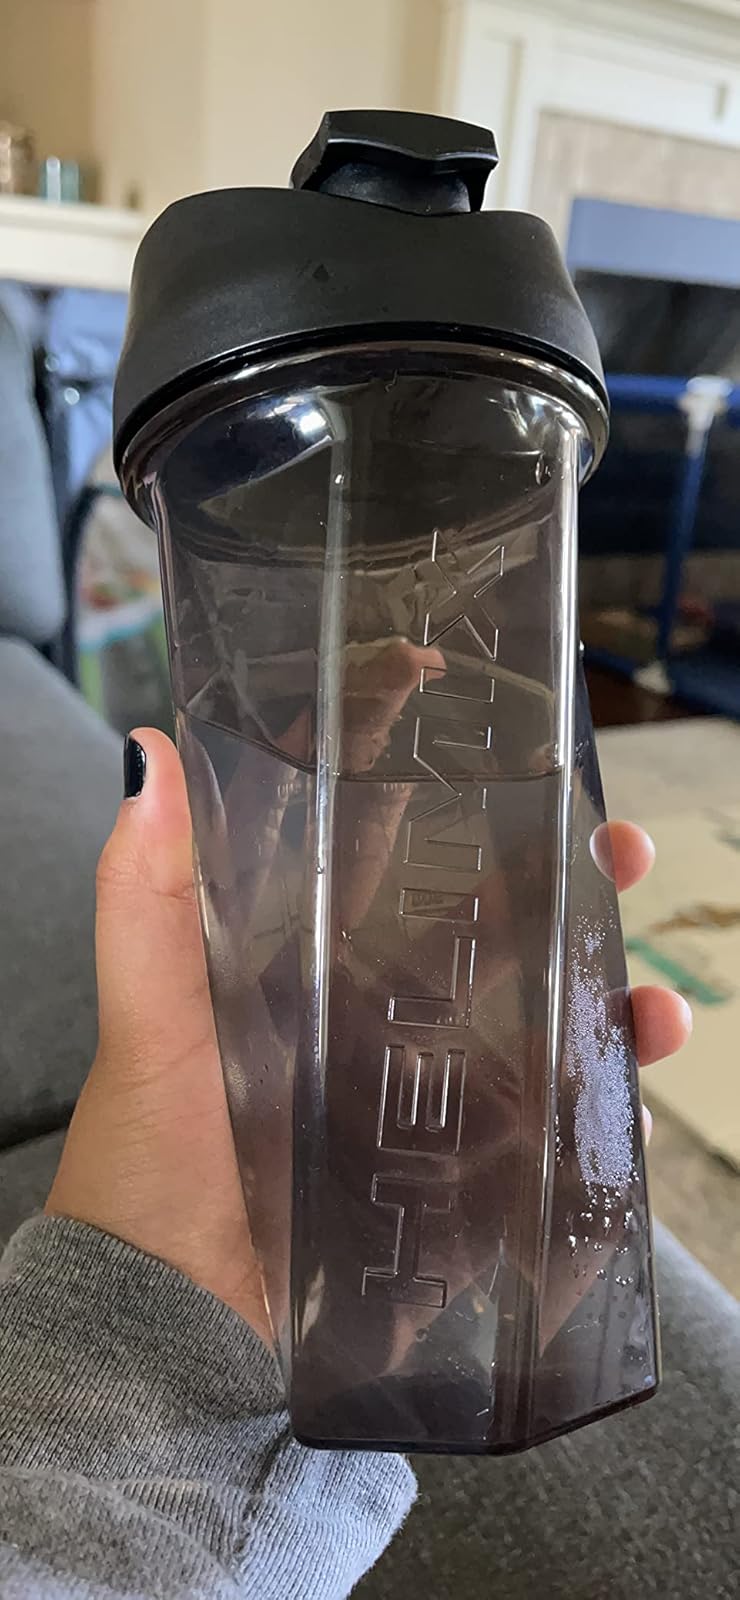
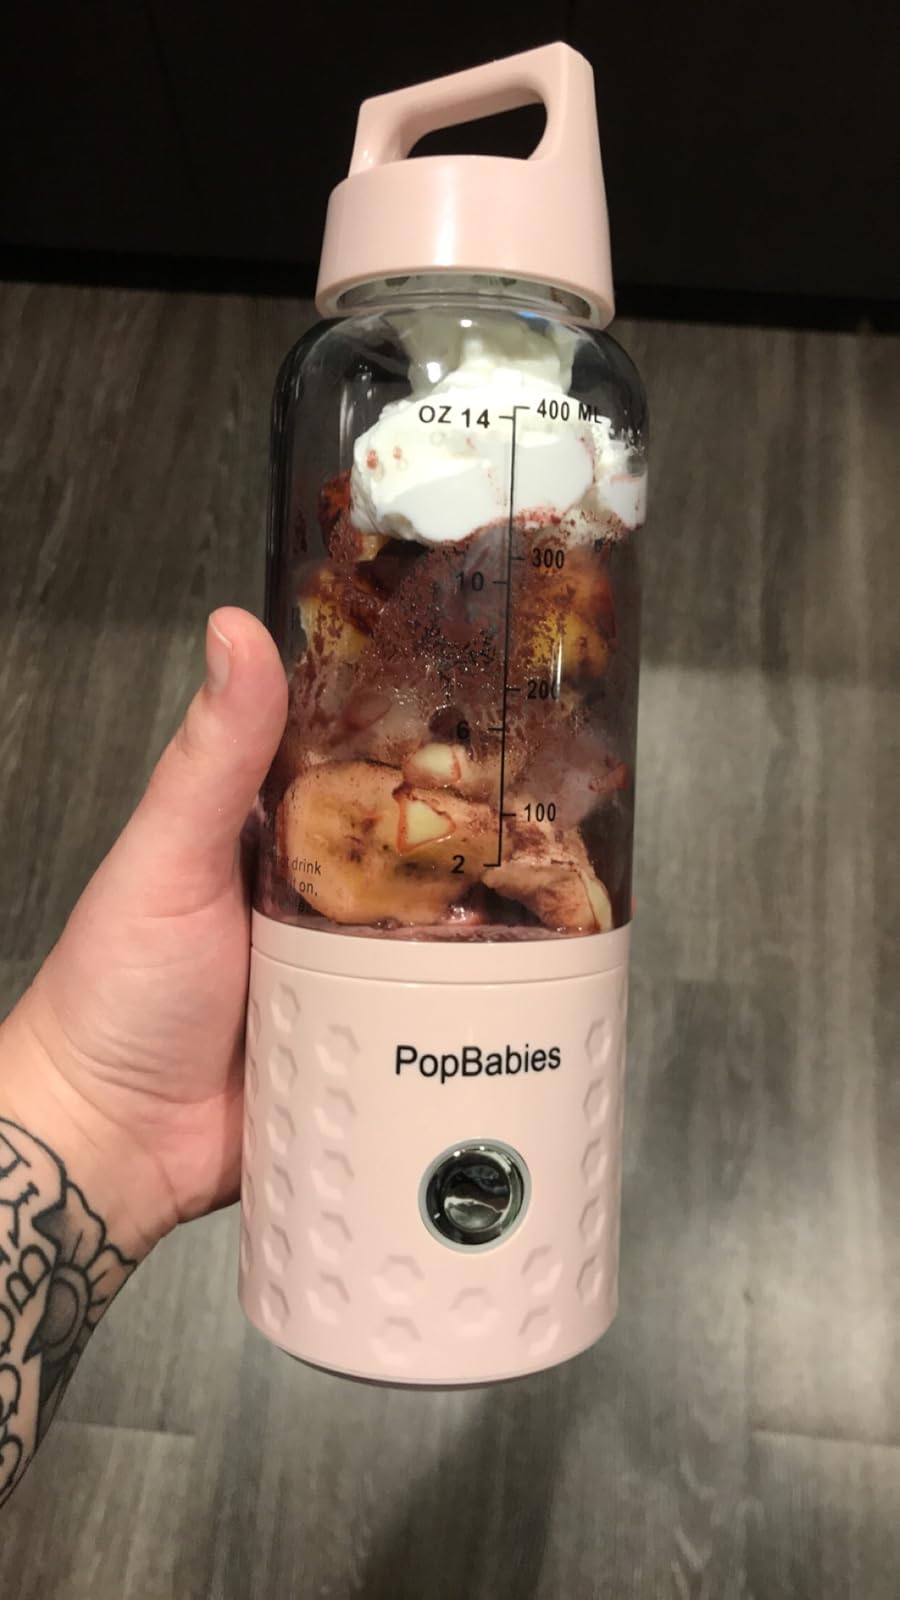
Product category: items_blender
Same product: no